Archduke John of Austria

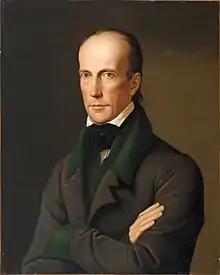
Portrait by Leopold Kupelwieser, 1828

Archduke John of Austria ((or simply "Nadvojvoda Janez"); 20 January 1782 – 11 May 1859), a member of the House of Habsburg-Lorraine, was an Austrian field marshal and imperial regent ("Reichsverweser") of the short-lived German Empire during the Revolutions of 1848.